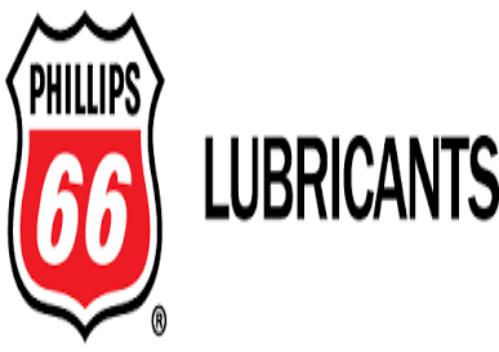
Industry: Transportation